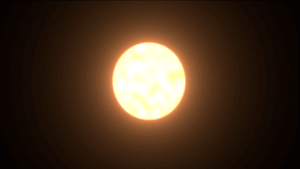
Gallifrey est une planète fictive de la série télévisée de science-fiction britannique Doctor Who. Elle constitue le monde d'origine du Docteur, du Maître ainsi que des autres Seigneurs du Temps.